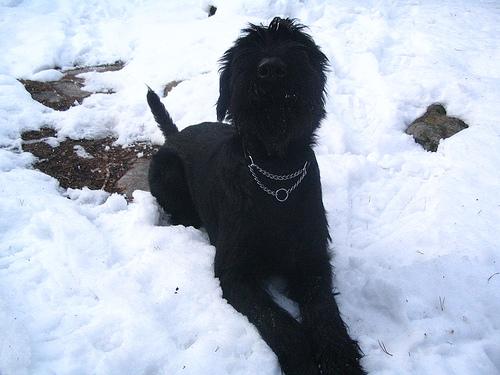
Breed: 232-n000089-giant_schnauzer